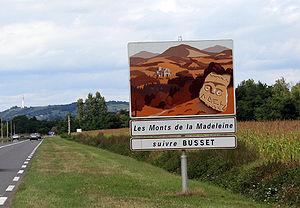
panneau routier faisant référence au site controversé de Glozel sans le nommer (entre Thiers et Vichy)
Les panneaux routiers de signalisation d'intérêt culturel et touristique ont pour vocation d'informer les usagers de la route sur un lieu ou un itinéraire à caractère touristique. Leur codification commence par un H.
Glozel est un hameau de la commune de Ferrières-sur-Sichon, situé dans le sud-est du département de l'Allier, au Nord du Massif Central, à une trentaine de kilomètres de Vichy, dans la montagne bourbonnaise.